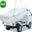
Label: truck